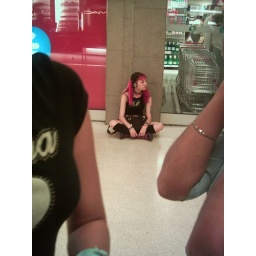
A girl with colorful hairs has sat on the ground in a shopping mall in downtown Toronto.